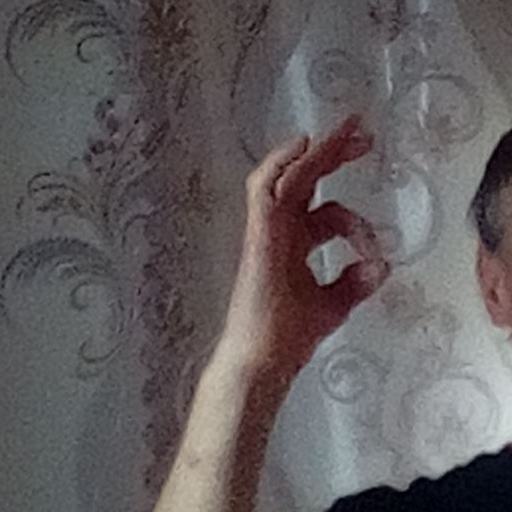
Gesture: ok